RTÉ News: One O'Clock

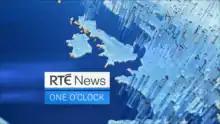

RTÉ News: One O'Clock is RTÉ's afternoon television news programme broadcast on Irish television channel RTÉ One and the RTÉ News channel at 1:00pm. The bulletin airs until 1:25pm Monday to Friday and until 1:10pm on Saturday and Sunday. It is presented by Eileen Whelan on weekdays and Ray Kennedy on weekends and produced by RTÉ News and Current Affairs.